Unsafe at Any Speed: The Designed-In Dangers of the American Automobile

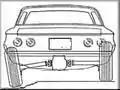
1961-63 Corvair swing-axle rear suspension

The subject for which the book is probably most widely known, the rear-engined Chevrolet Corvair, is covered in Chapter 1—"The Sporty Corvair–The One-Car Accident." This relates to the first models (1960-1963) that had a swing-axle suspension design which was prone to "tuck under" in certain circumstances. George Caramagna, a mechanic working on the suspension system, suggested installing a stabilizer (anti-roll or "anti-sway") bar, but was overruled by GM management. To make up for the cost-cutting lack of a front stabilizer bar, Corvairs required tire pressures which were outside of the tire manufacturers' recommended tolerances. The Corvair relied on an unusually high front to rear pressure differential (15 psi front, 26 psi rear, when cold; 18 psi and 30psi hot), and if one inflated the tires equally, as was standard practice for all other cars at the time, the result was a dangerous oversteer. Despite proper tire pressures being more critical than for contemporaneous designs, Chevrolet salespeople and Corvair owners were not properly advised of the requirement and risk. According to the standards of the Tire and Rim Association, these recommended pressures caused the front tires to be overloaded whenever there were two or more passengers in the car.